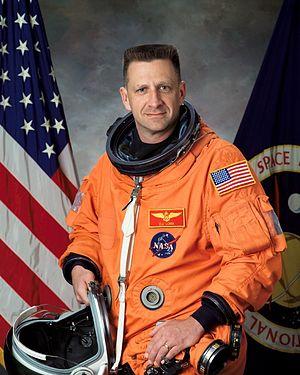
Christopher Loria est un astronaute américain, sélectionné dans le Groupe d'astronautes 16 de la NASA.